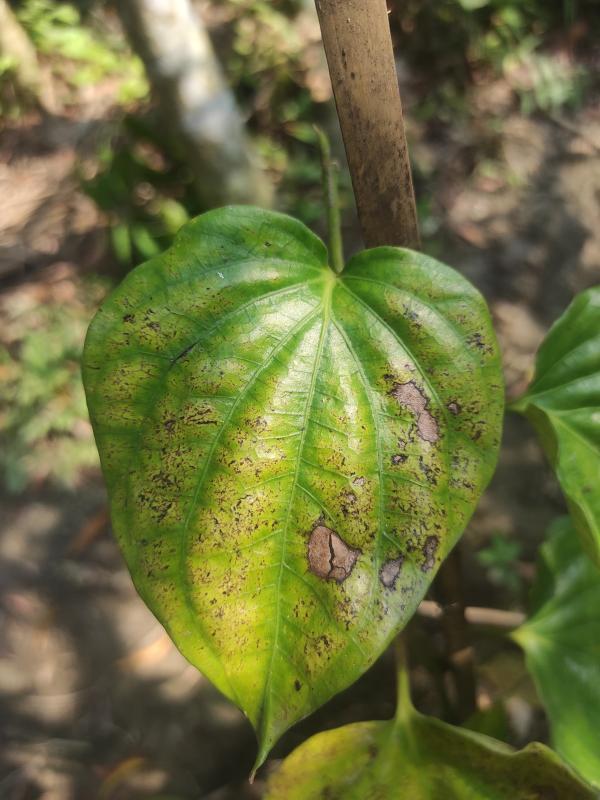
Label: Fungal_Brown_Spot_Disease